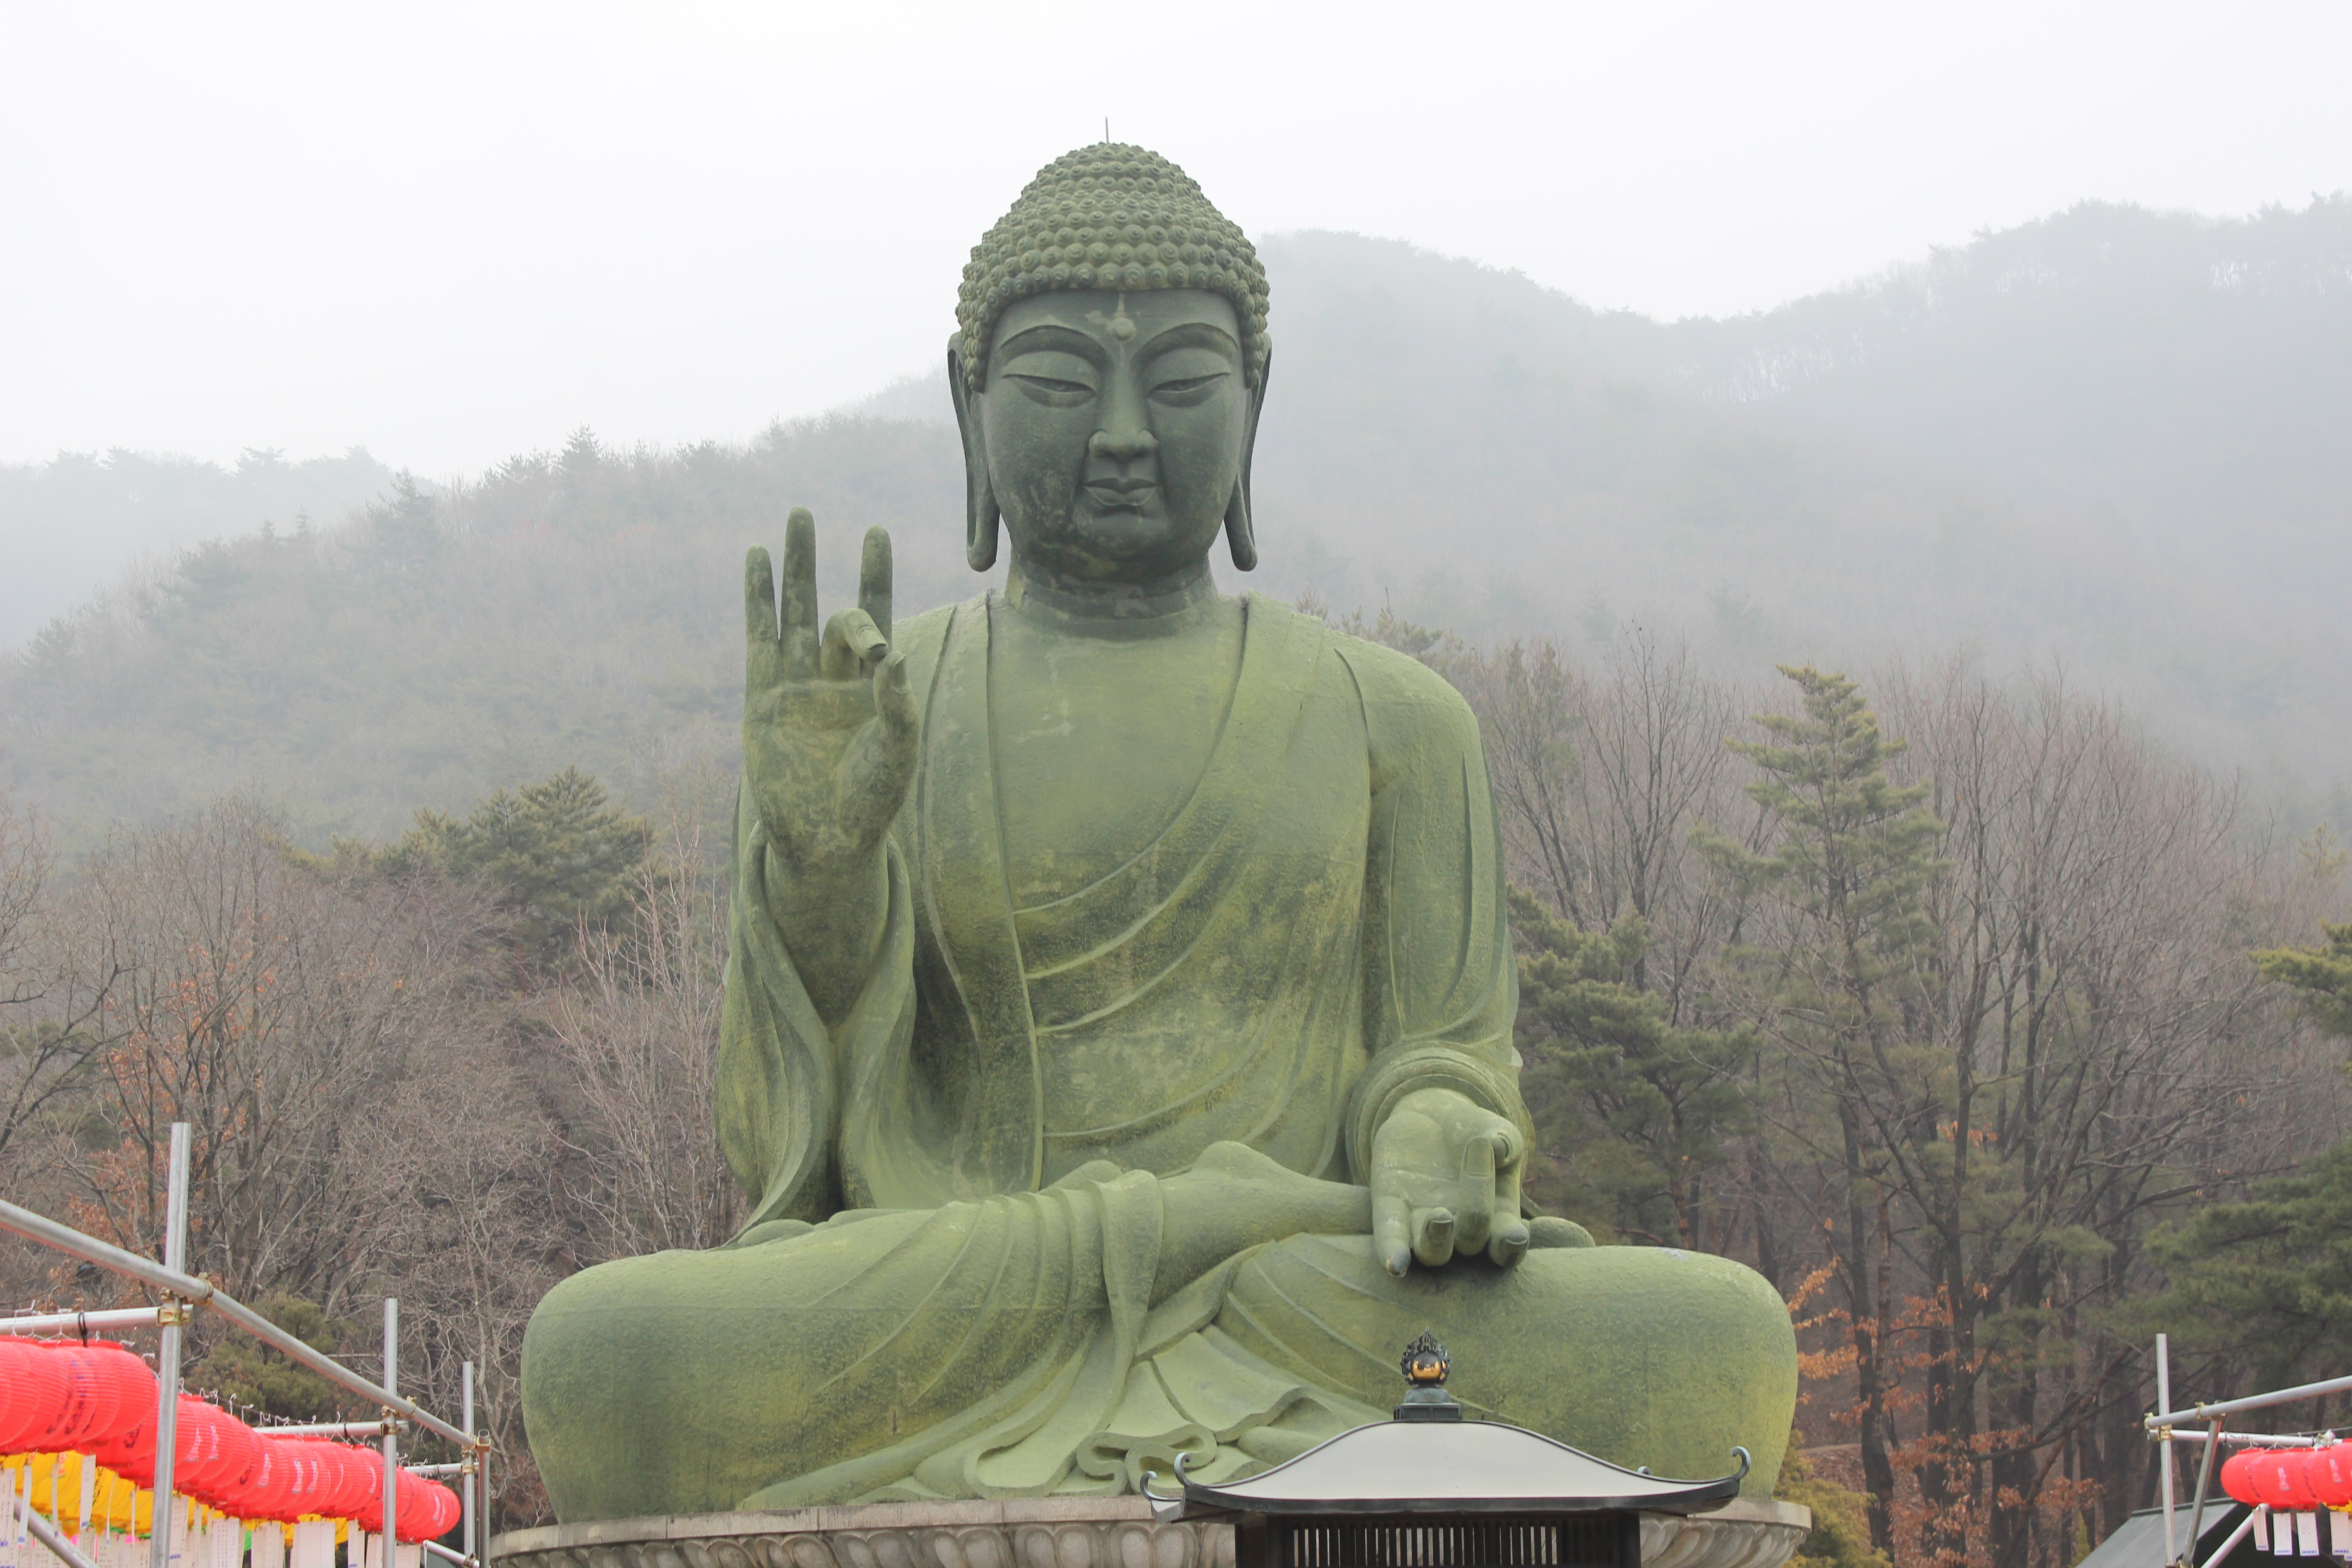
monument, statue, sculpture, temple, gautama buddha, cheonan, bronze amitabha statue, taejo mountain